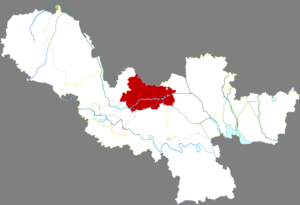
Le district de Jiawang est une subdivision administrative de la province du Jiangsu en Chine. Il est placé sous la juridiction de la ville-préfecture de Xuzhou.